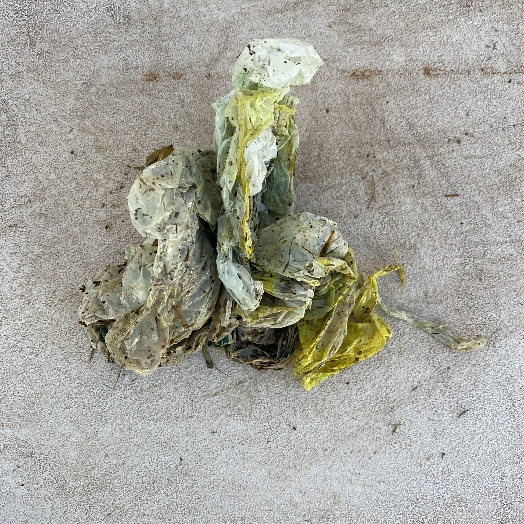
Label: Miscellaneous Trash